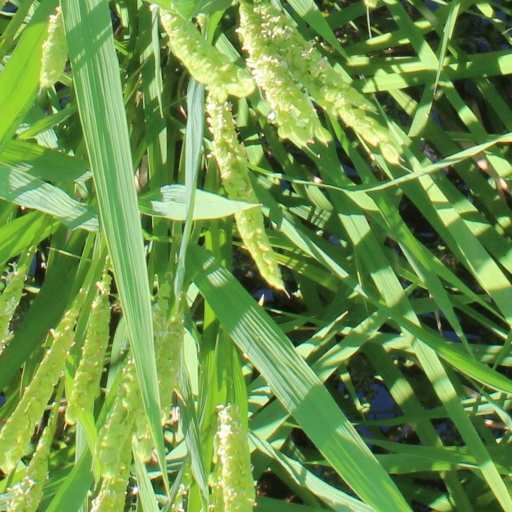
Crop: rice